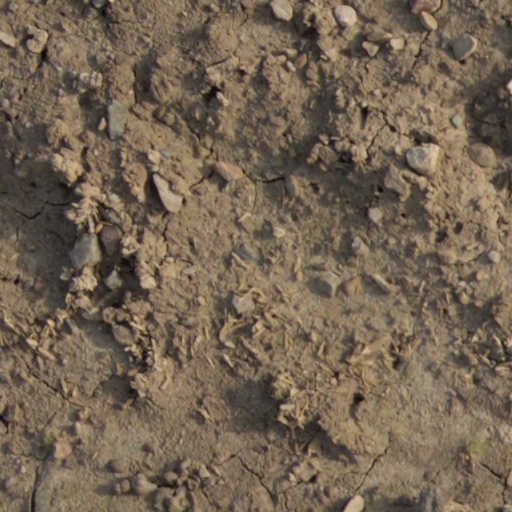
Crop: wheat